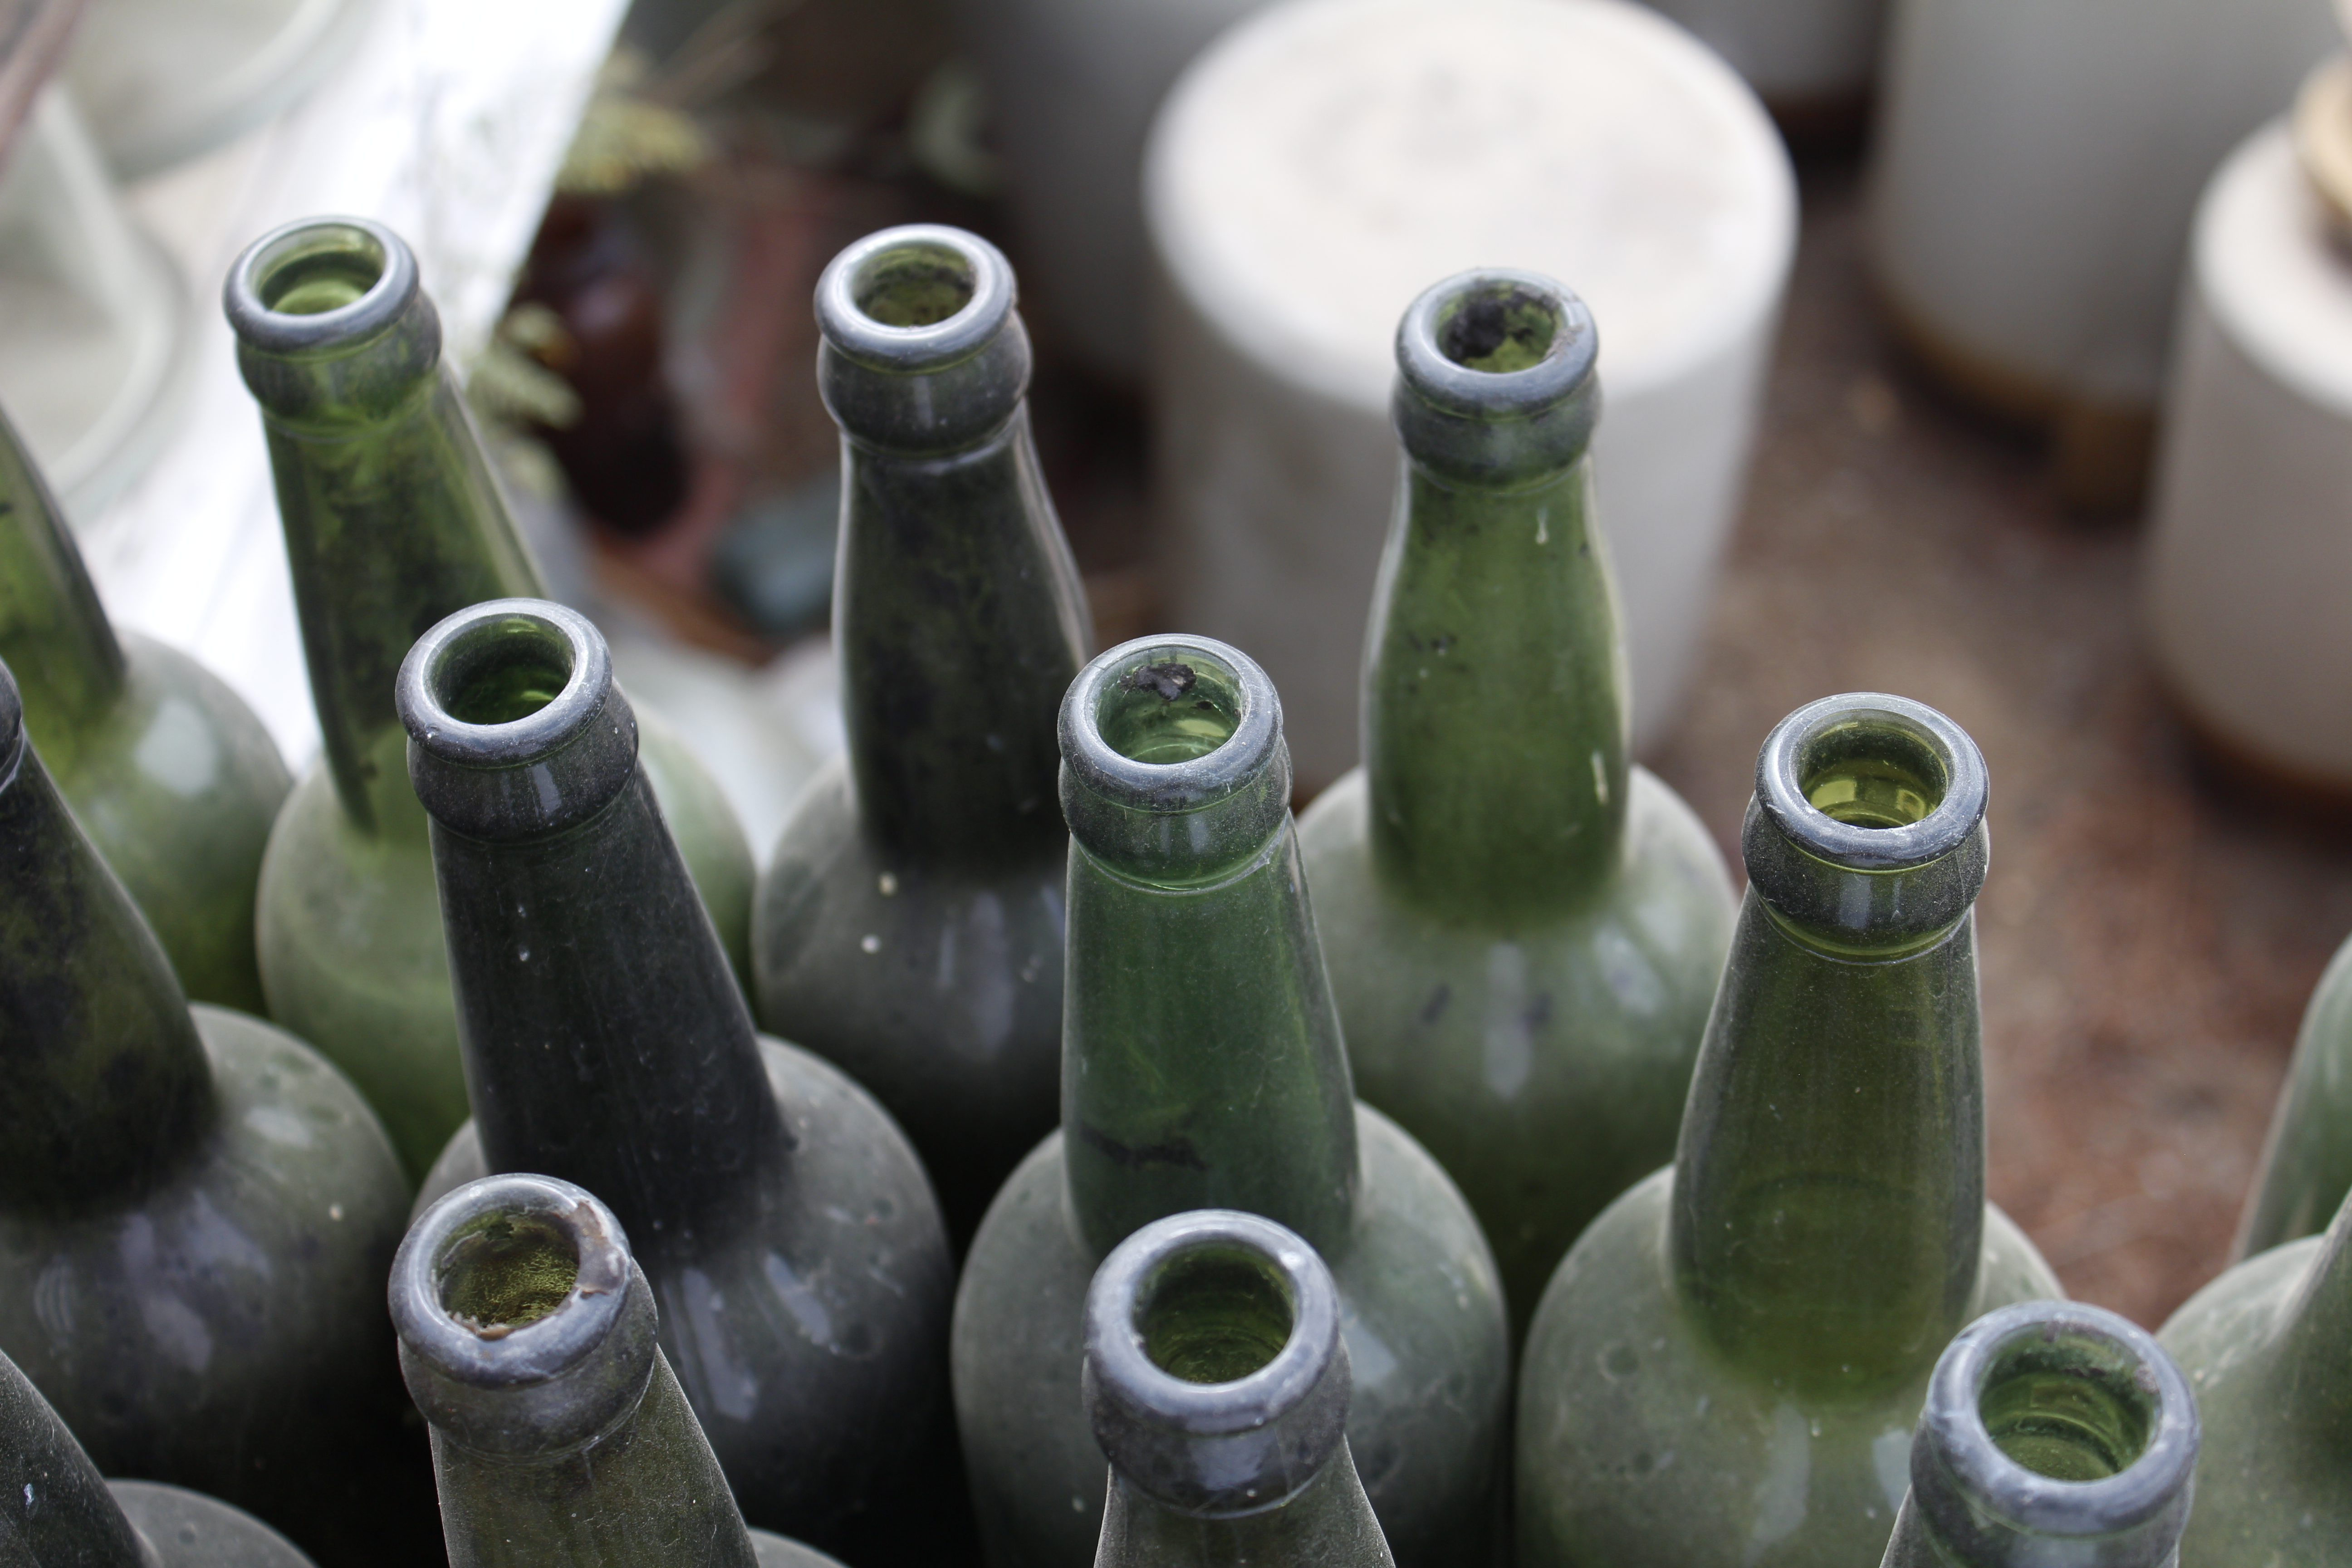
green, drink, dirty, long neck, bottles, dusty, glassware, bottle necks